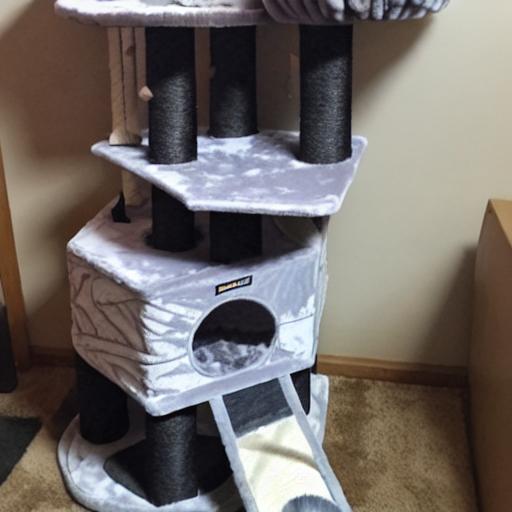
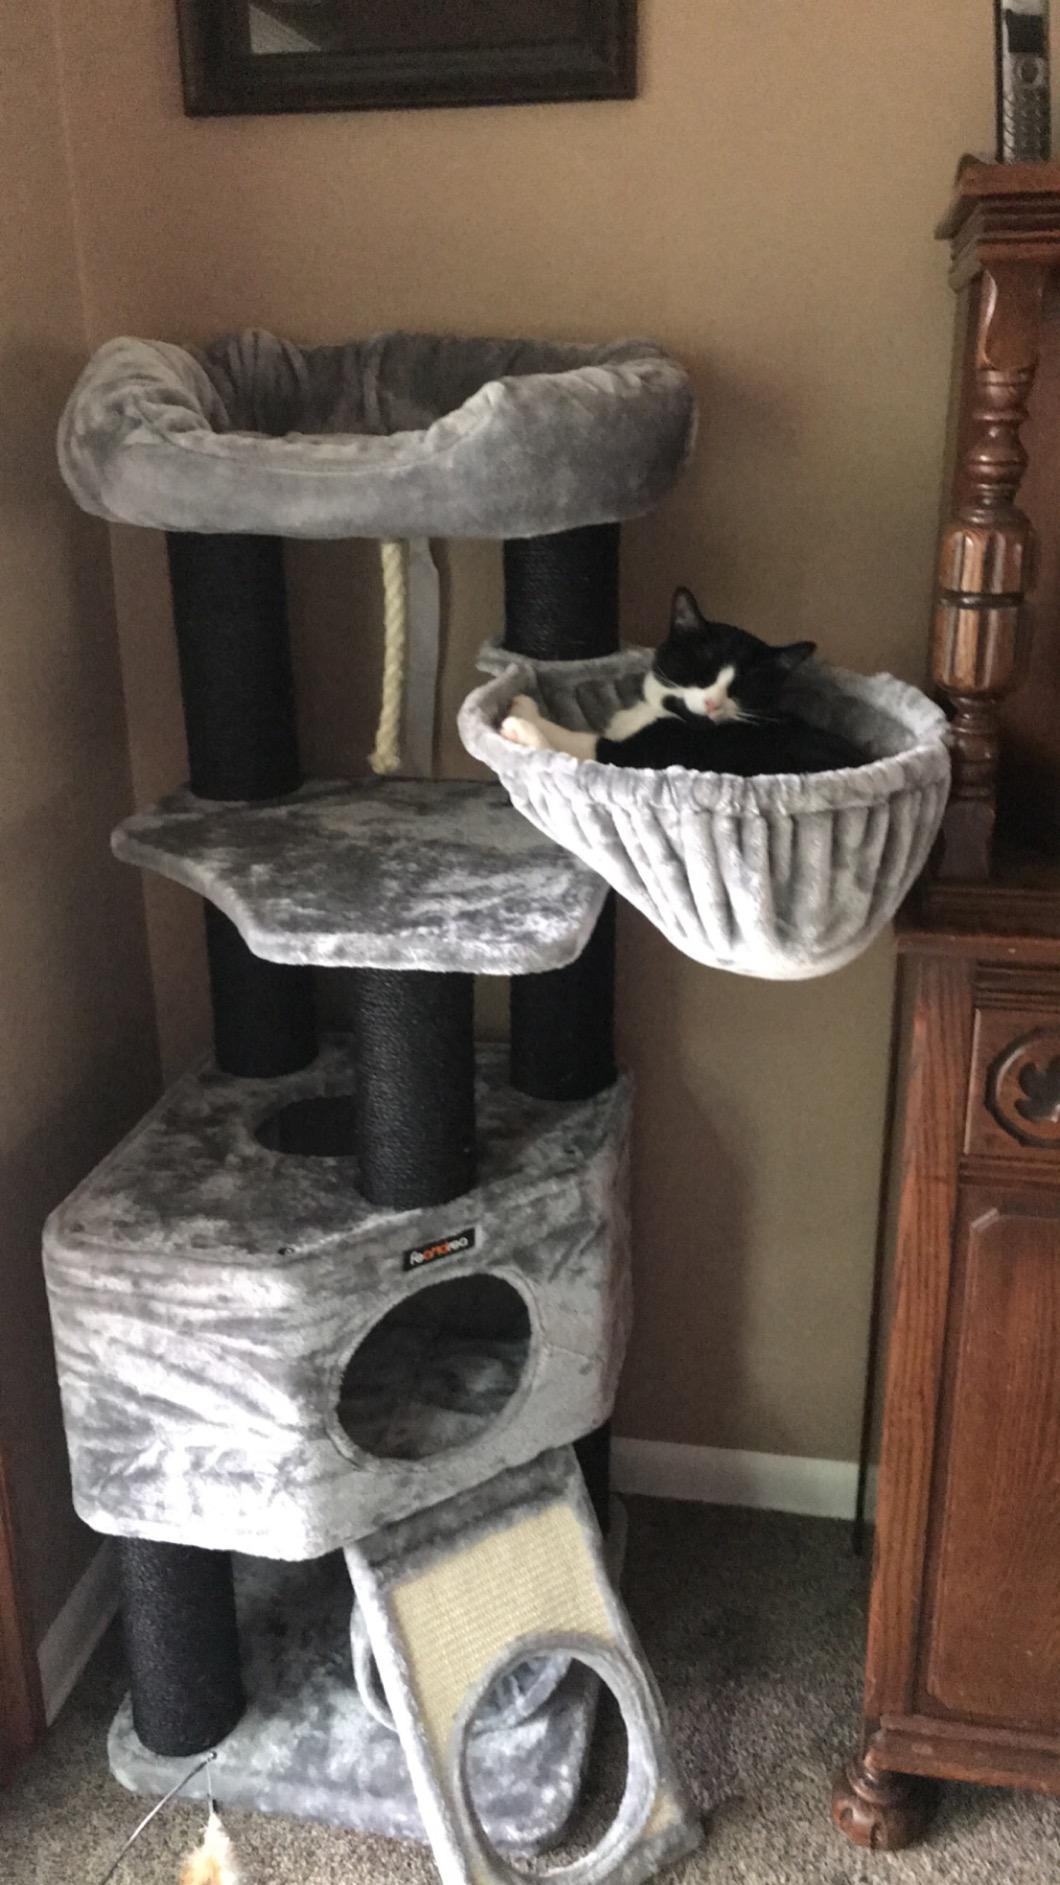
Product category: items_cat tree
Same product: no